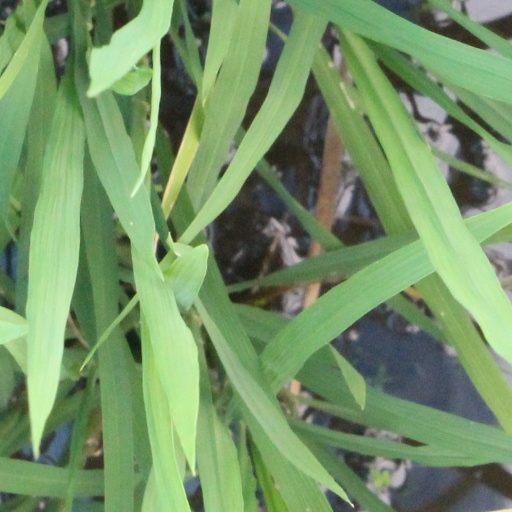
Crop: rice